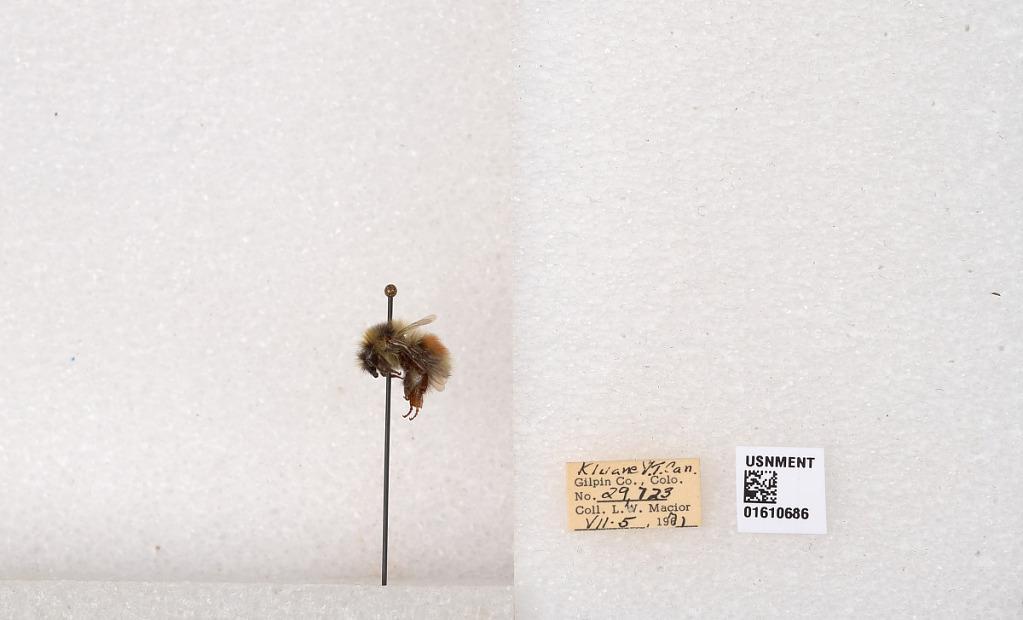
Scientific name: Bombus (Pyrobombus) sylvicola Kirby
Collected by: L. Macior
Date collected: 1971-7-5
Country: Canada
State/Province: Yukon Territory
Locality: Kluane National Park and Reserve
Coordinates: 60.7493, -139.504